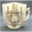
Label: cup